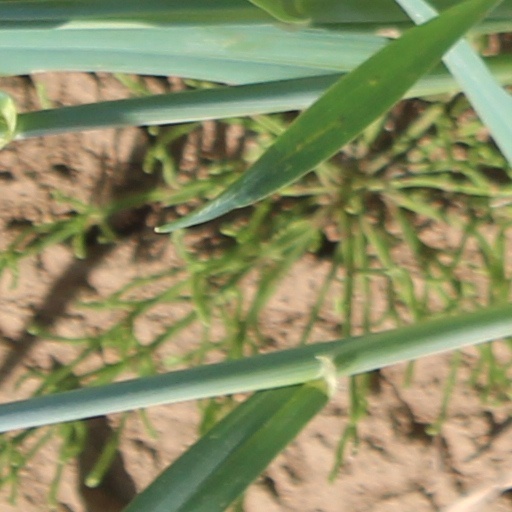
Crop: wheat